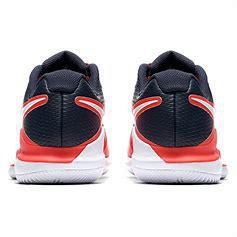
Brand: Nike
Model: Court Air Zoom Vapor X